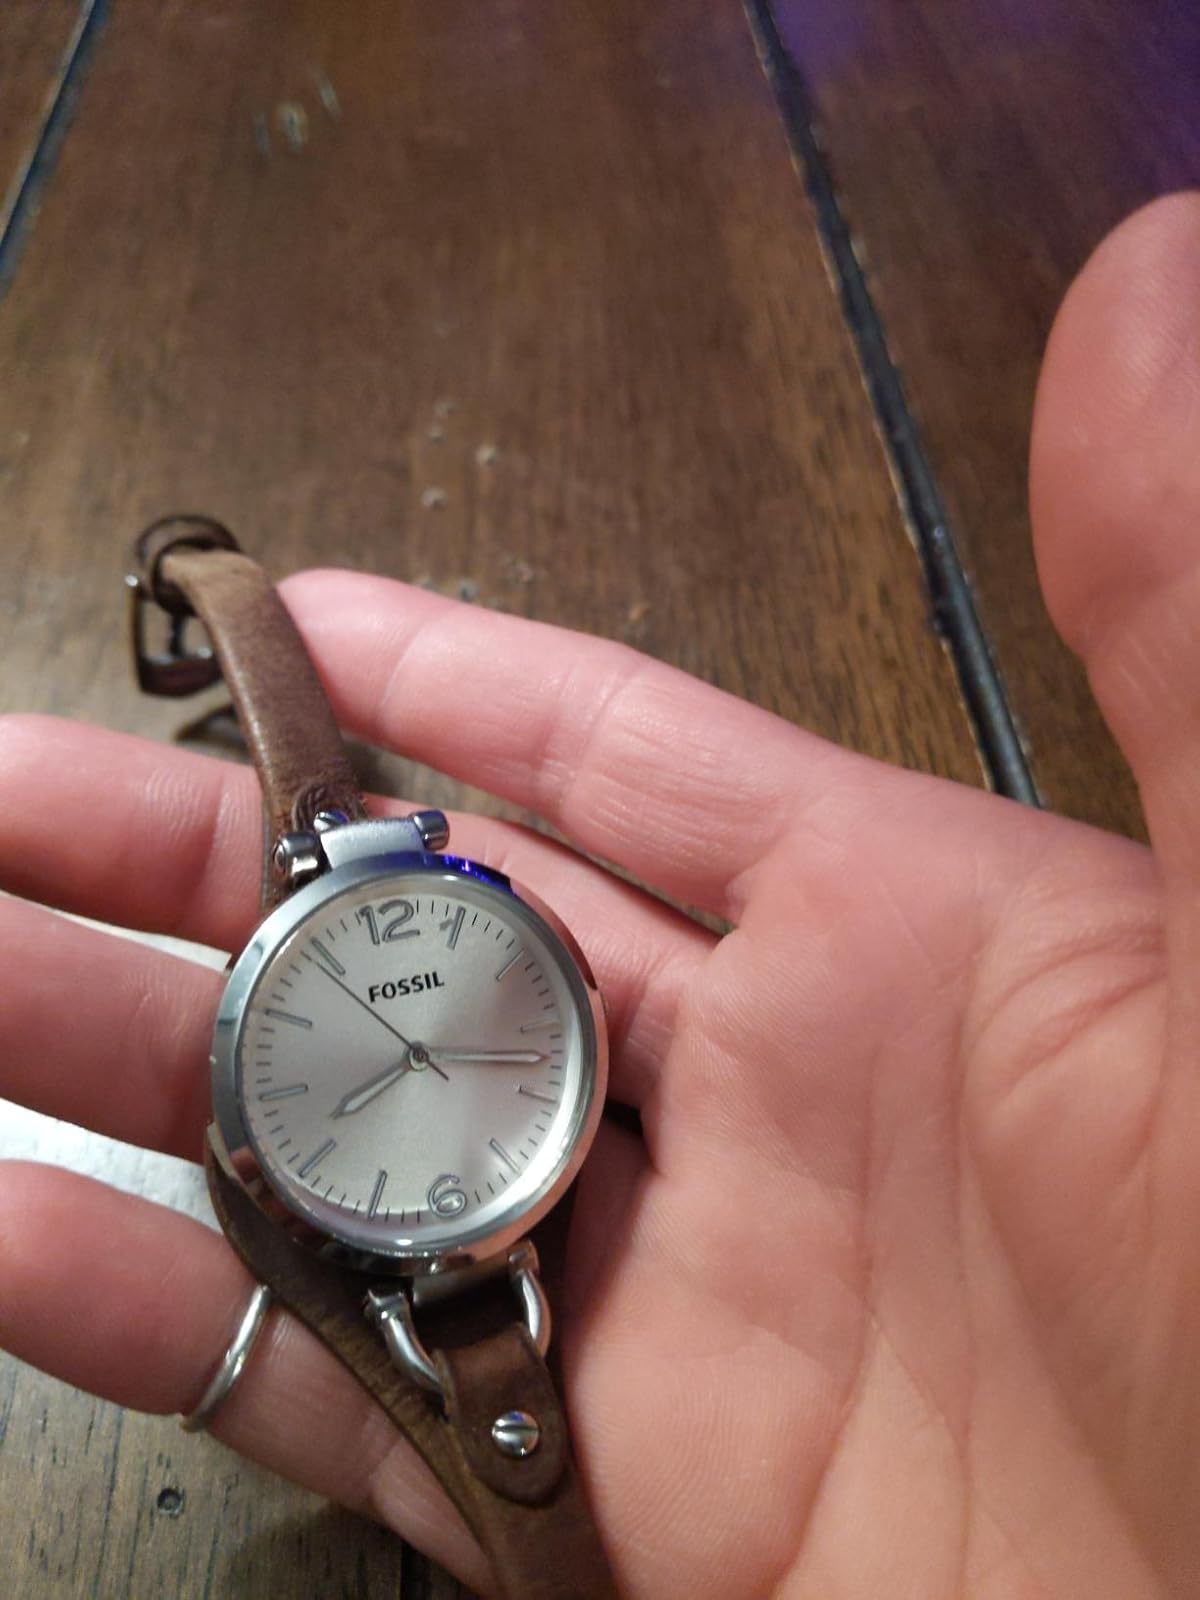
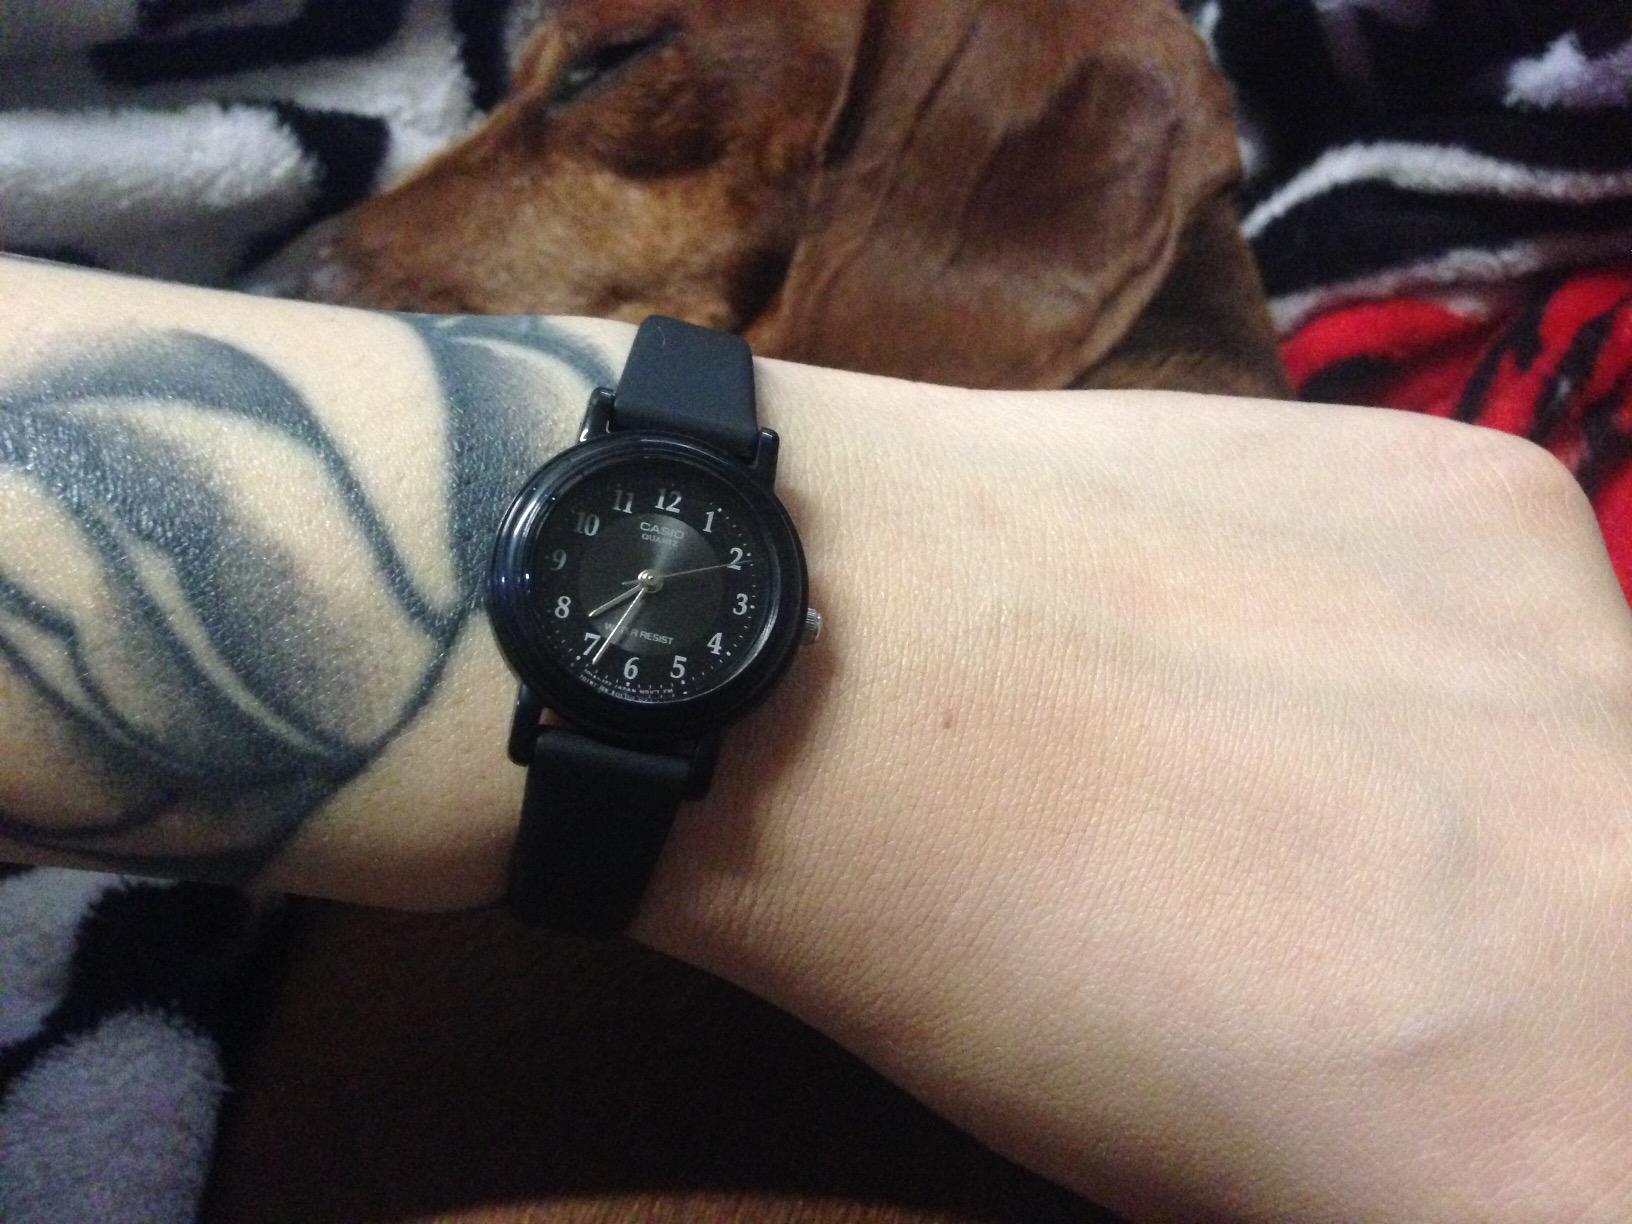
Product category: accessories_watch
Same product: no